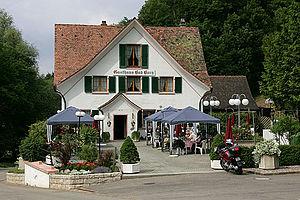
Restaurant à Burg im Leimental